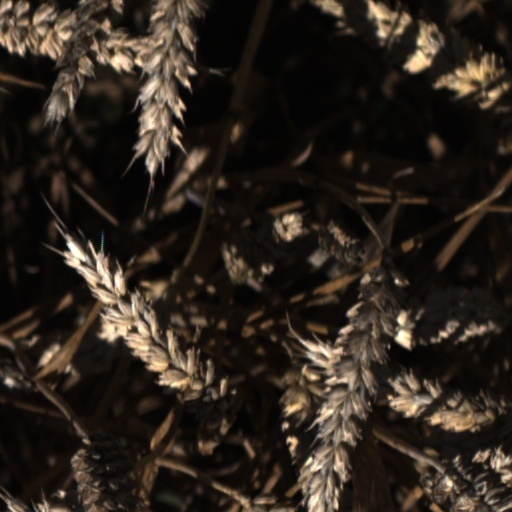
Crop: wheat